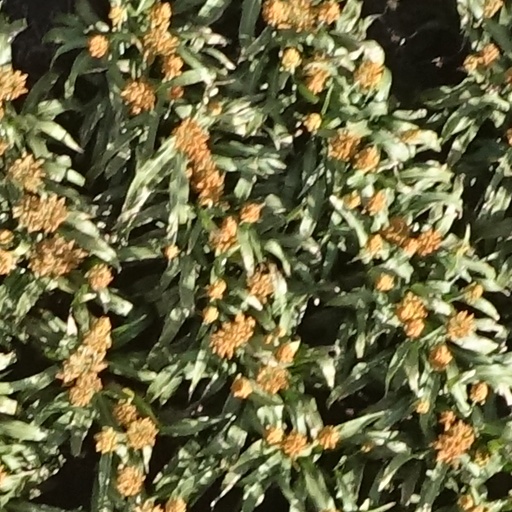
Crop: sorghum